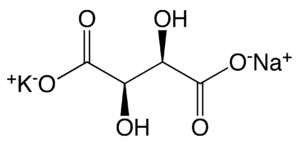
Le sel de Seignette, ou sel de Rochelle, est le nom commun du tartrate double de sodium et de potassium. Ce sel double est un additif alimentaire utilisé comme antioxydant et régulateur de pH.
Un sel double est un sel qui contient deux cations ou anions différents. Il est obtenu par dissolution par mélange de deux sels en quantités stœchiométriques, puis cristallisation de la solution. La cristallisation se fait dans la même structure régulière. Contrairement à un sel complexe, un sel double se dissocie complètement, dans l'eau ou dans un autre solvant, en ses ions constitutifs.